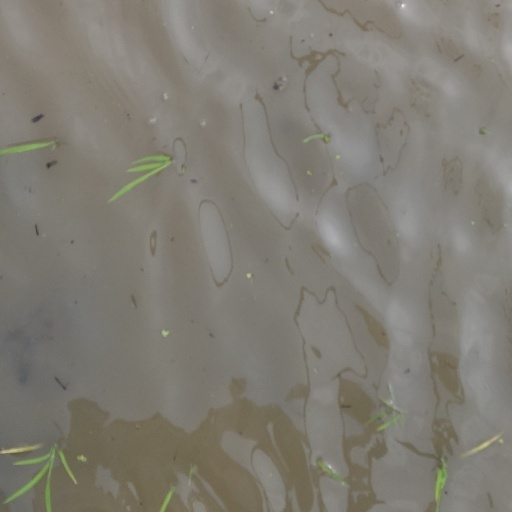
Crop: rice